Women's rights in Iran

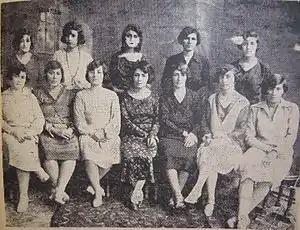
The board of directors of "Jam'iat e nesvan e vatan-khah", a women's rights association in Tehran (1923–1933)

Women contributed to the development of polo in Persia 2,500 years ago.